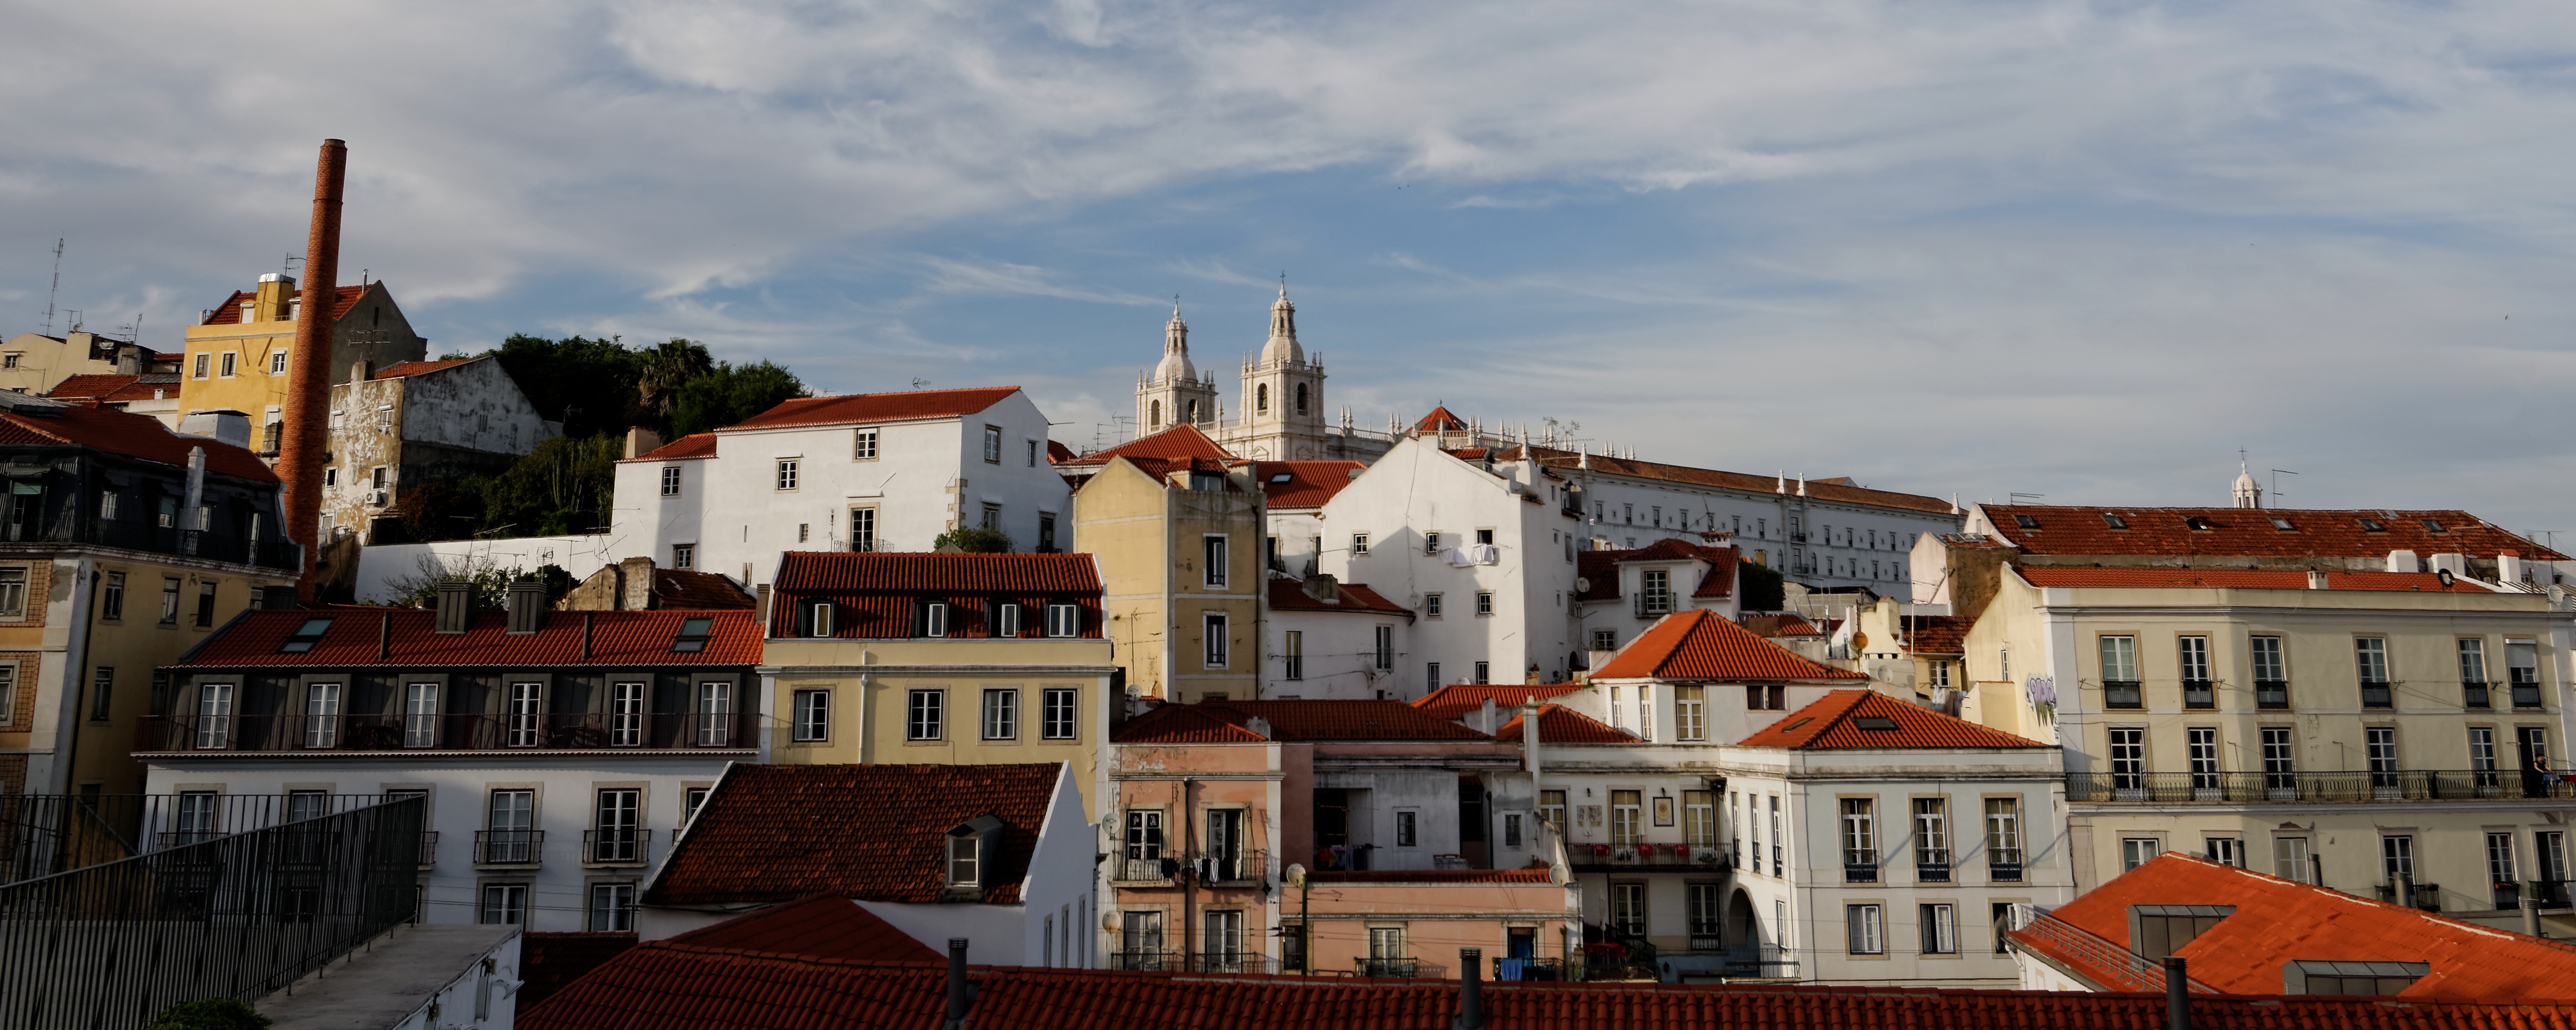
road, street, house, town, building, palace, city, cityscape, landmark, tourism, waterway, old town, portugal, lisbon, human settlement